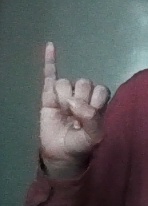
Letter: meem